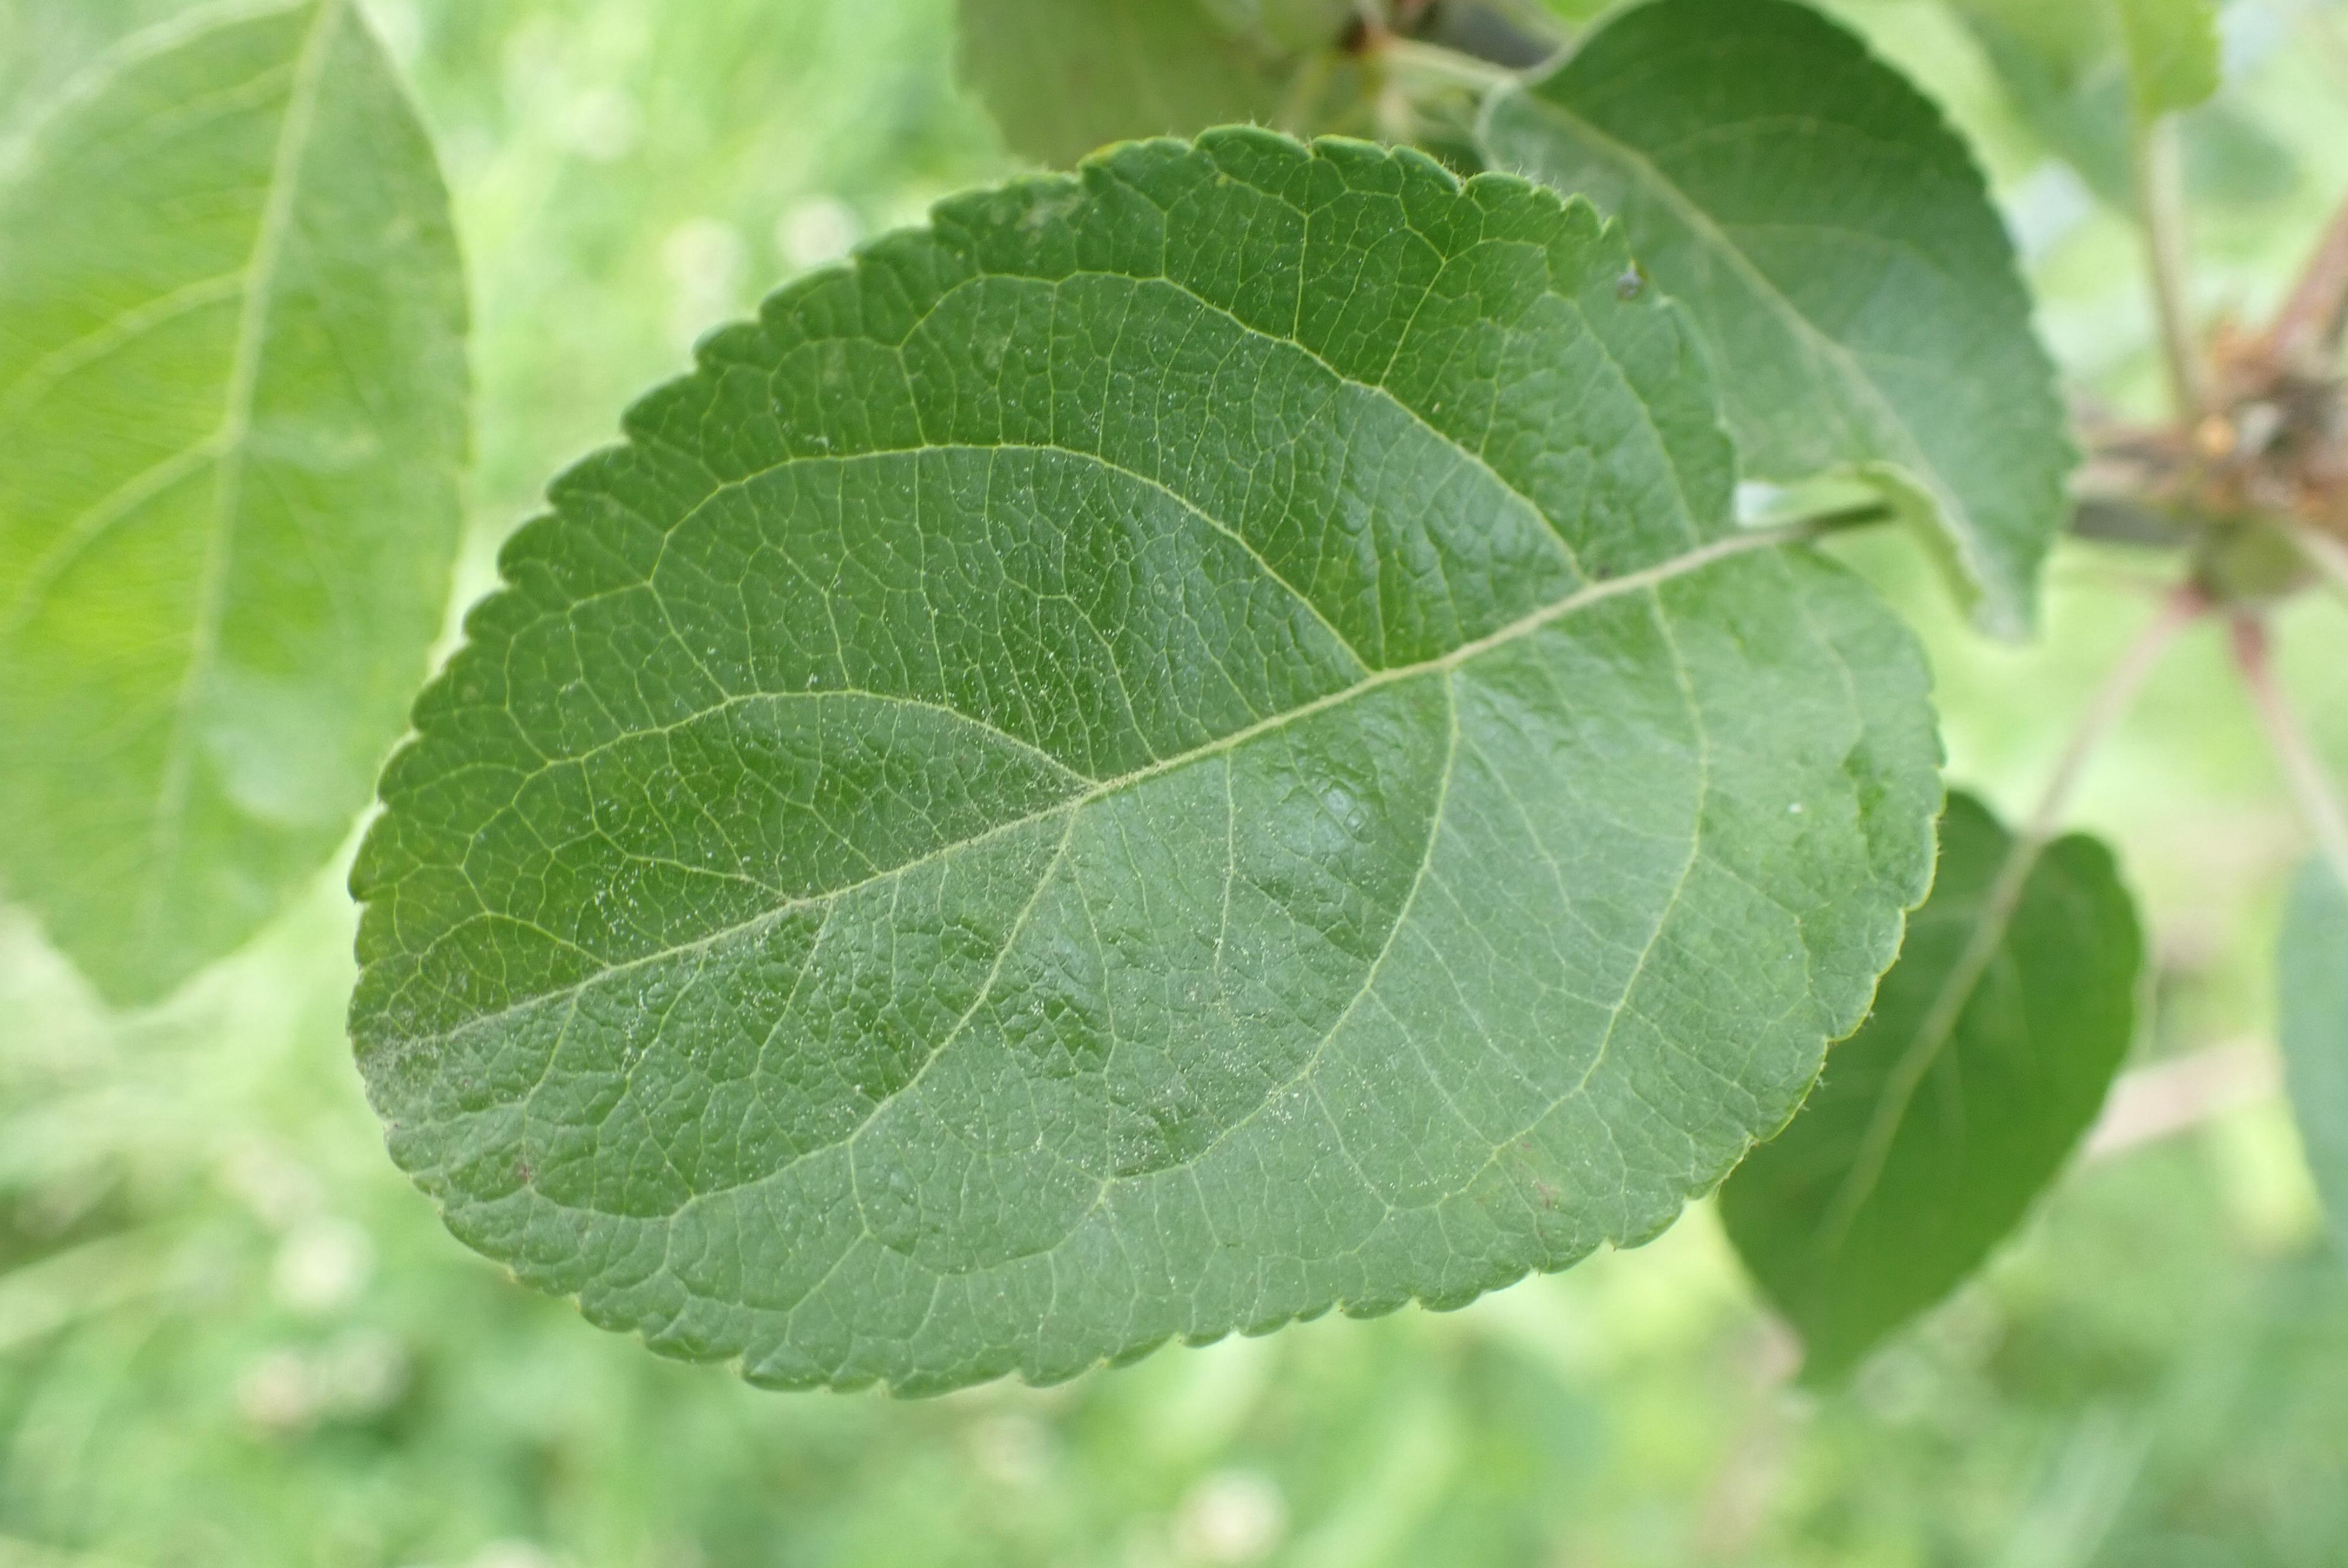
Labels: healthy